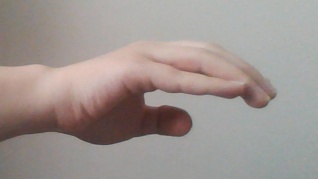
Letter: jeem